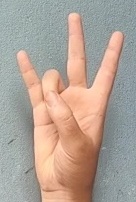
ASL sign: 7